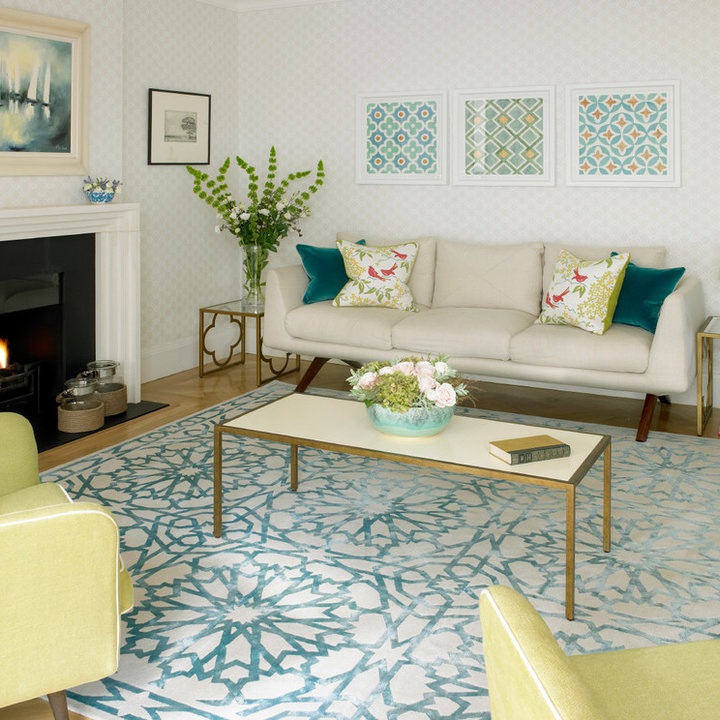
Style: Vintage